Fondation Dosne-Thiers

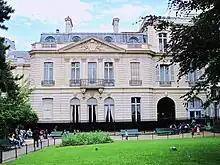
Fondation Dosne-Thiers.

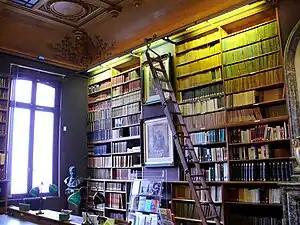
Reading room.

The Fondation Dosne-Thiers is a history library located in the 9th arrondissement of Paris at 27, place St-Georges, Paris, France. It is open to researchers who obtain recommendations from a member of the Institut de France.